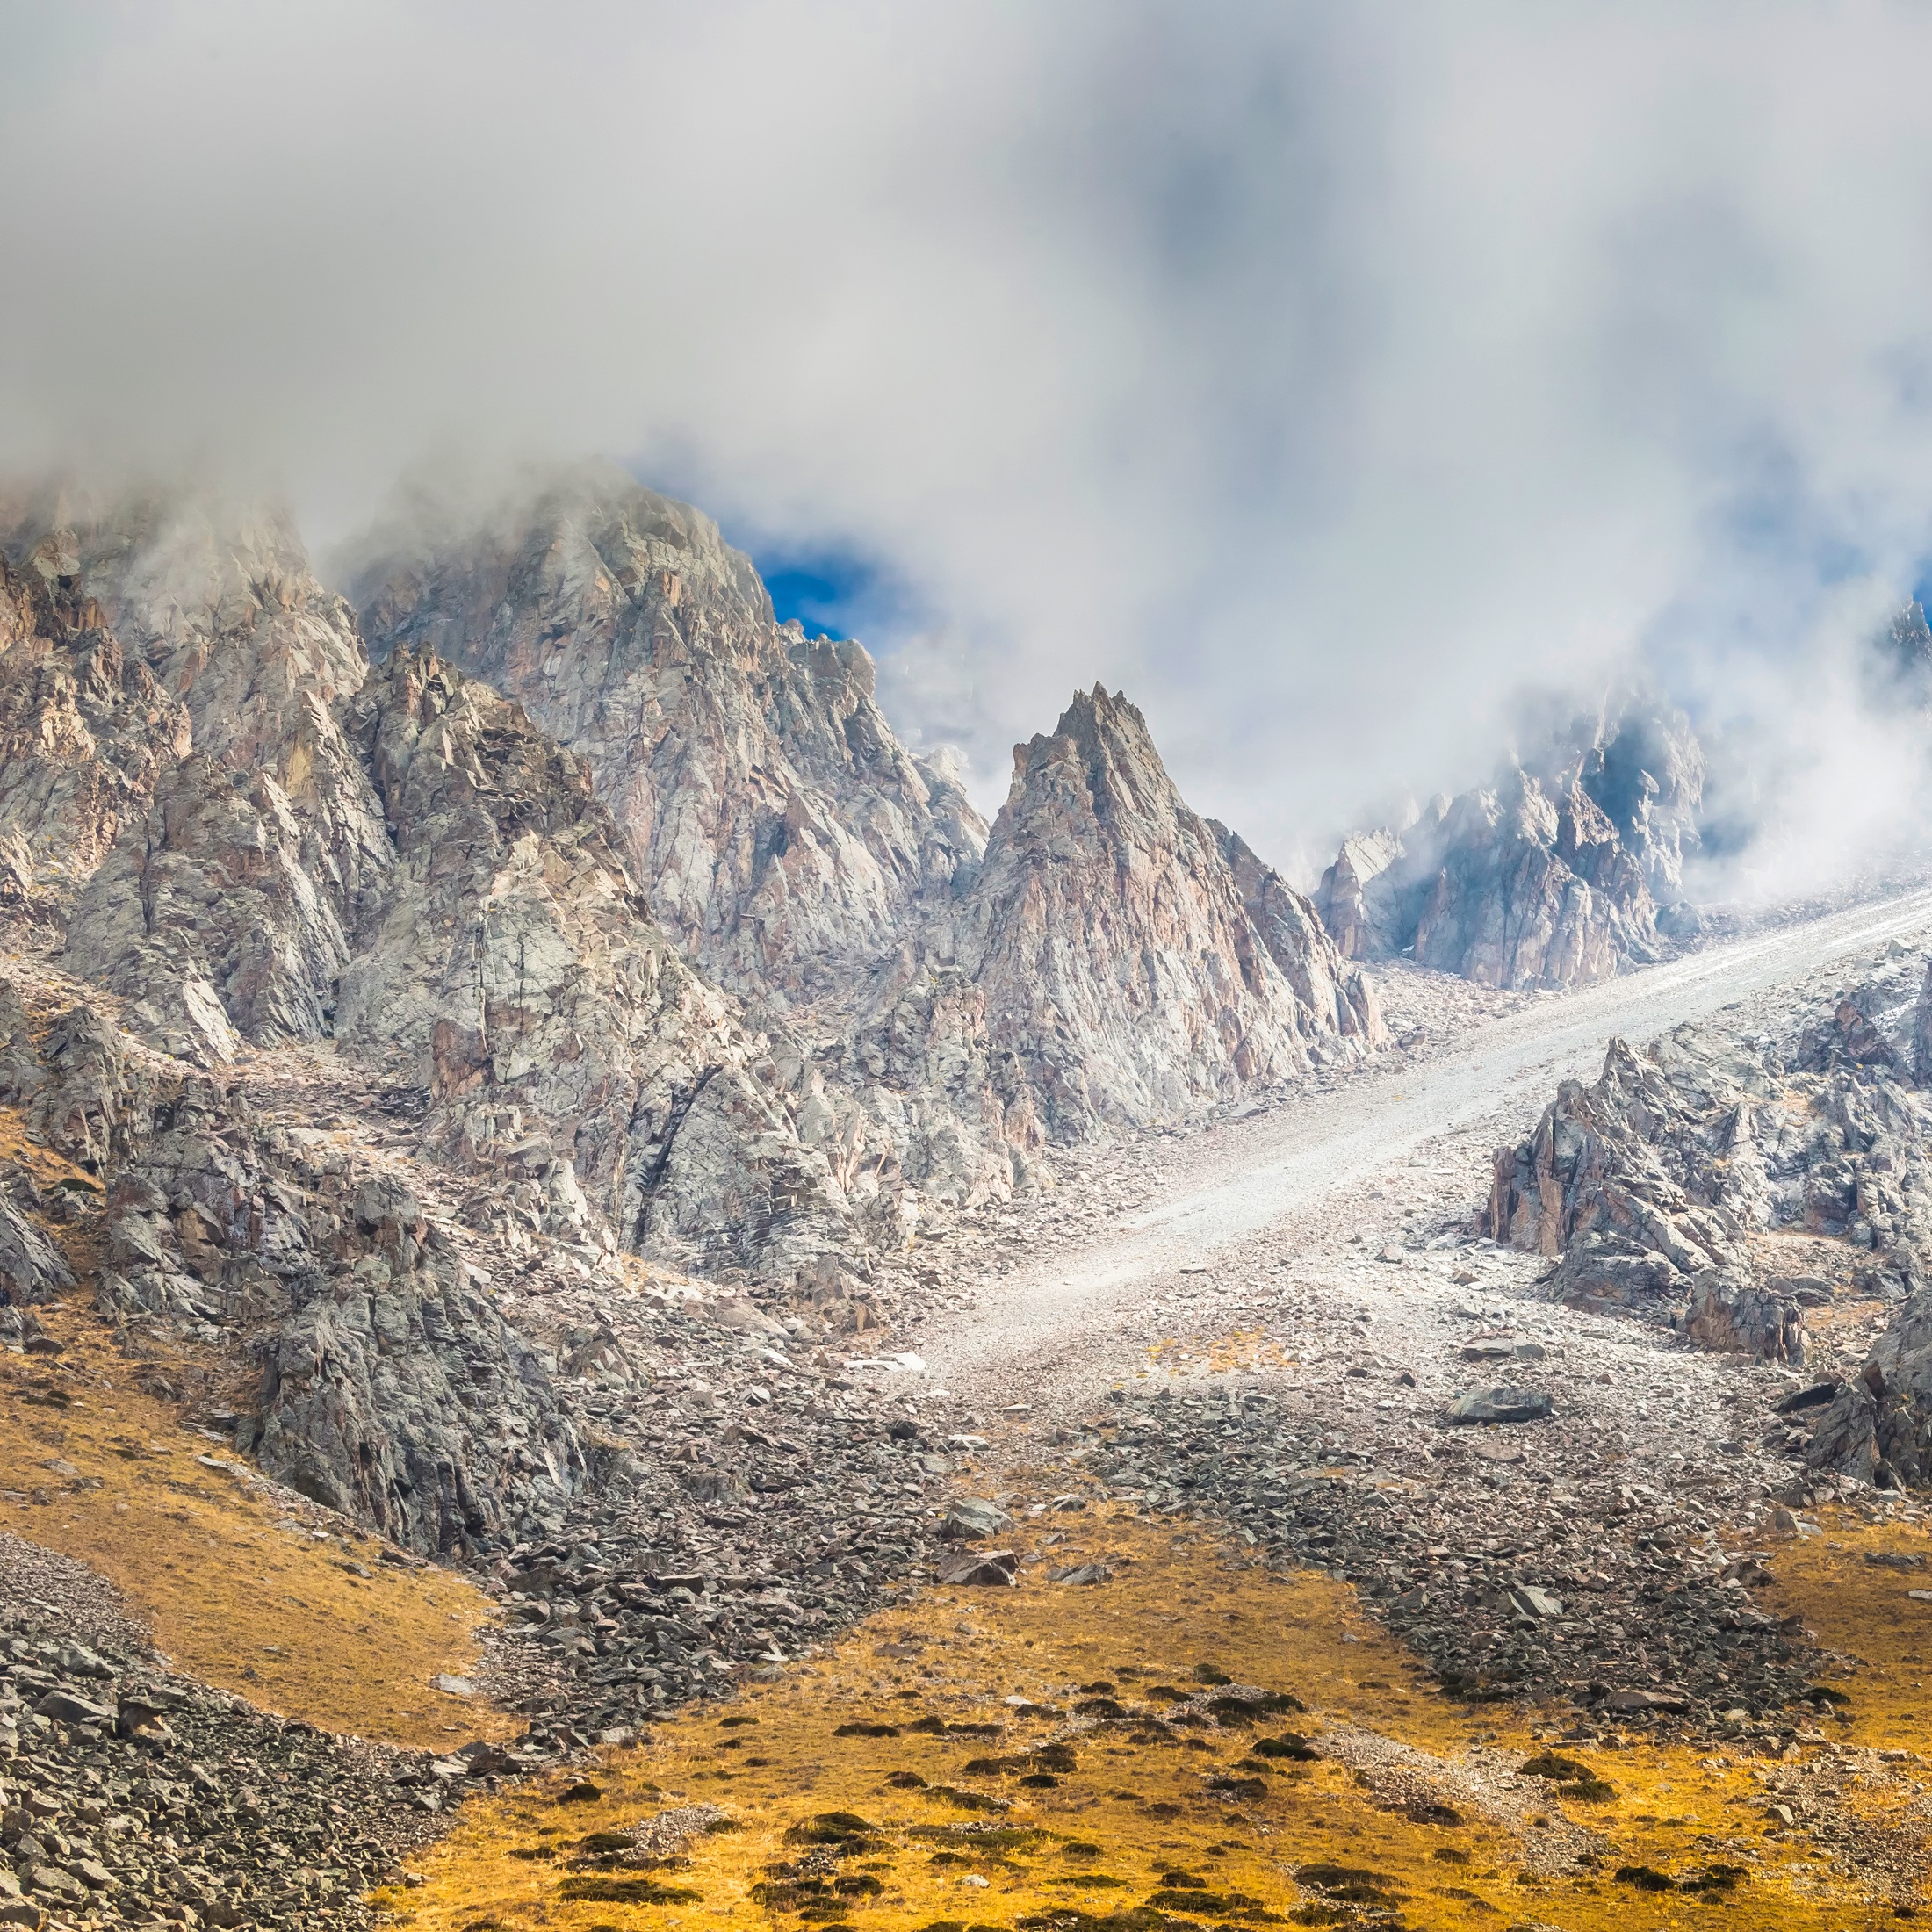
landscape, tree, nature, rock, wilderness, mountain, snow, winter, cloud, sky, fog, road, countryside, hill, valley, mountain range, country, remote, dirt, highland, national park, ridge, summit, outdoors, hdr, clouds, massif, geology, mountains, alps, poland, plateau, peaks, fell, cirque, elevation, tundra, moraine, mountain pass, hill station, meteorological phenomenon, mountainous landforms, glacial landform, mount scenery